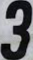
Number: 3